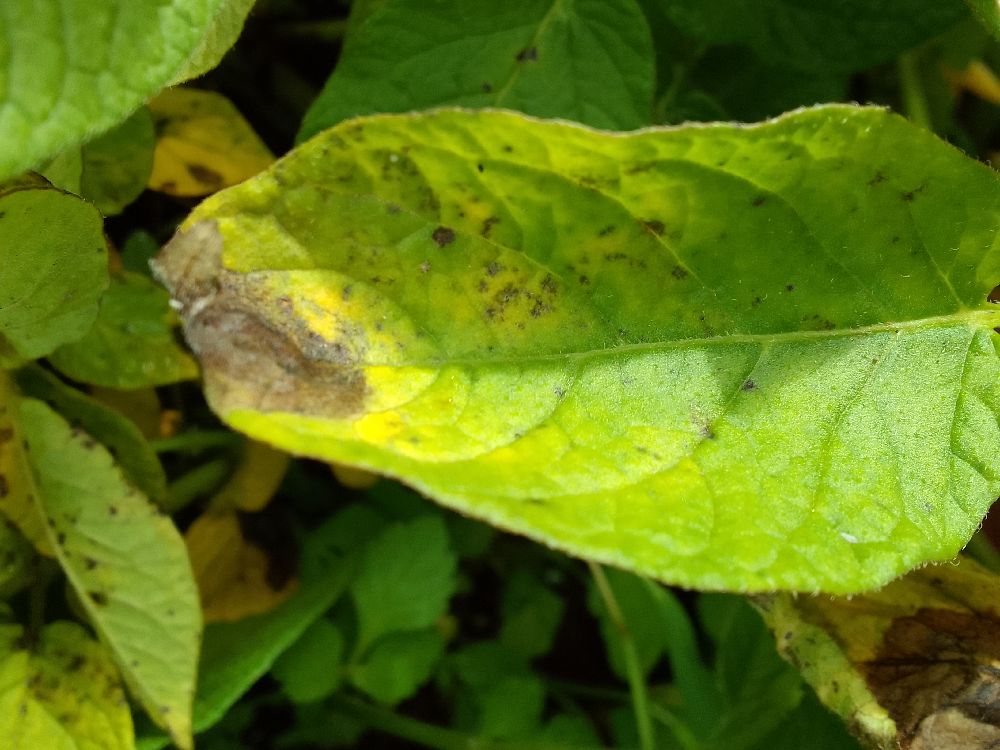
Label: Early blight